Soviet Central Asia

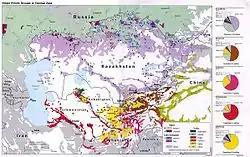
The Ethnic and linguistic patchwork of Soviet Central Asia

Following a series of migrations, mostly predating Soviet rule, that displaced the autochthonous Iranian peoples, most of the inhabitants of Soviet Central Asia were speakers of either Kipchak languages (such as Kazakhs), Uyghuric languages (Uzbeks) or Oghuz languages (Turkmens). Those populations were nomadic and settled, respectively. There remained traces of some settled farming and urban Iranian communities like the Tajiks and Bukhara in the south, and nomadic Mongolic Kyrgiz on the border with China.